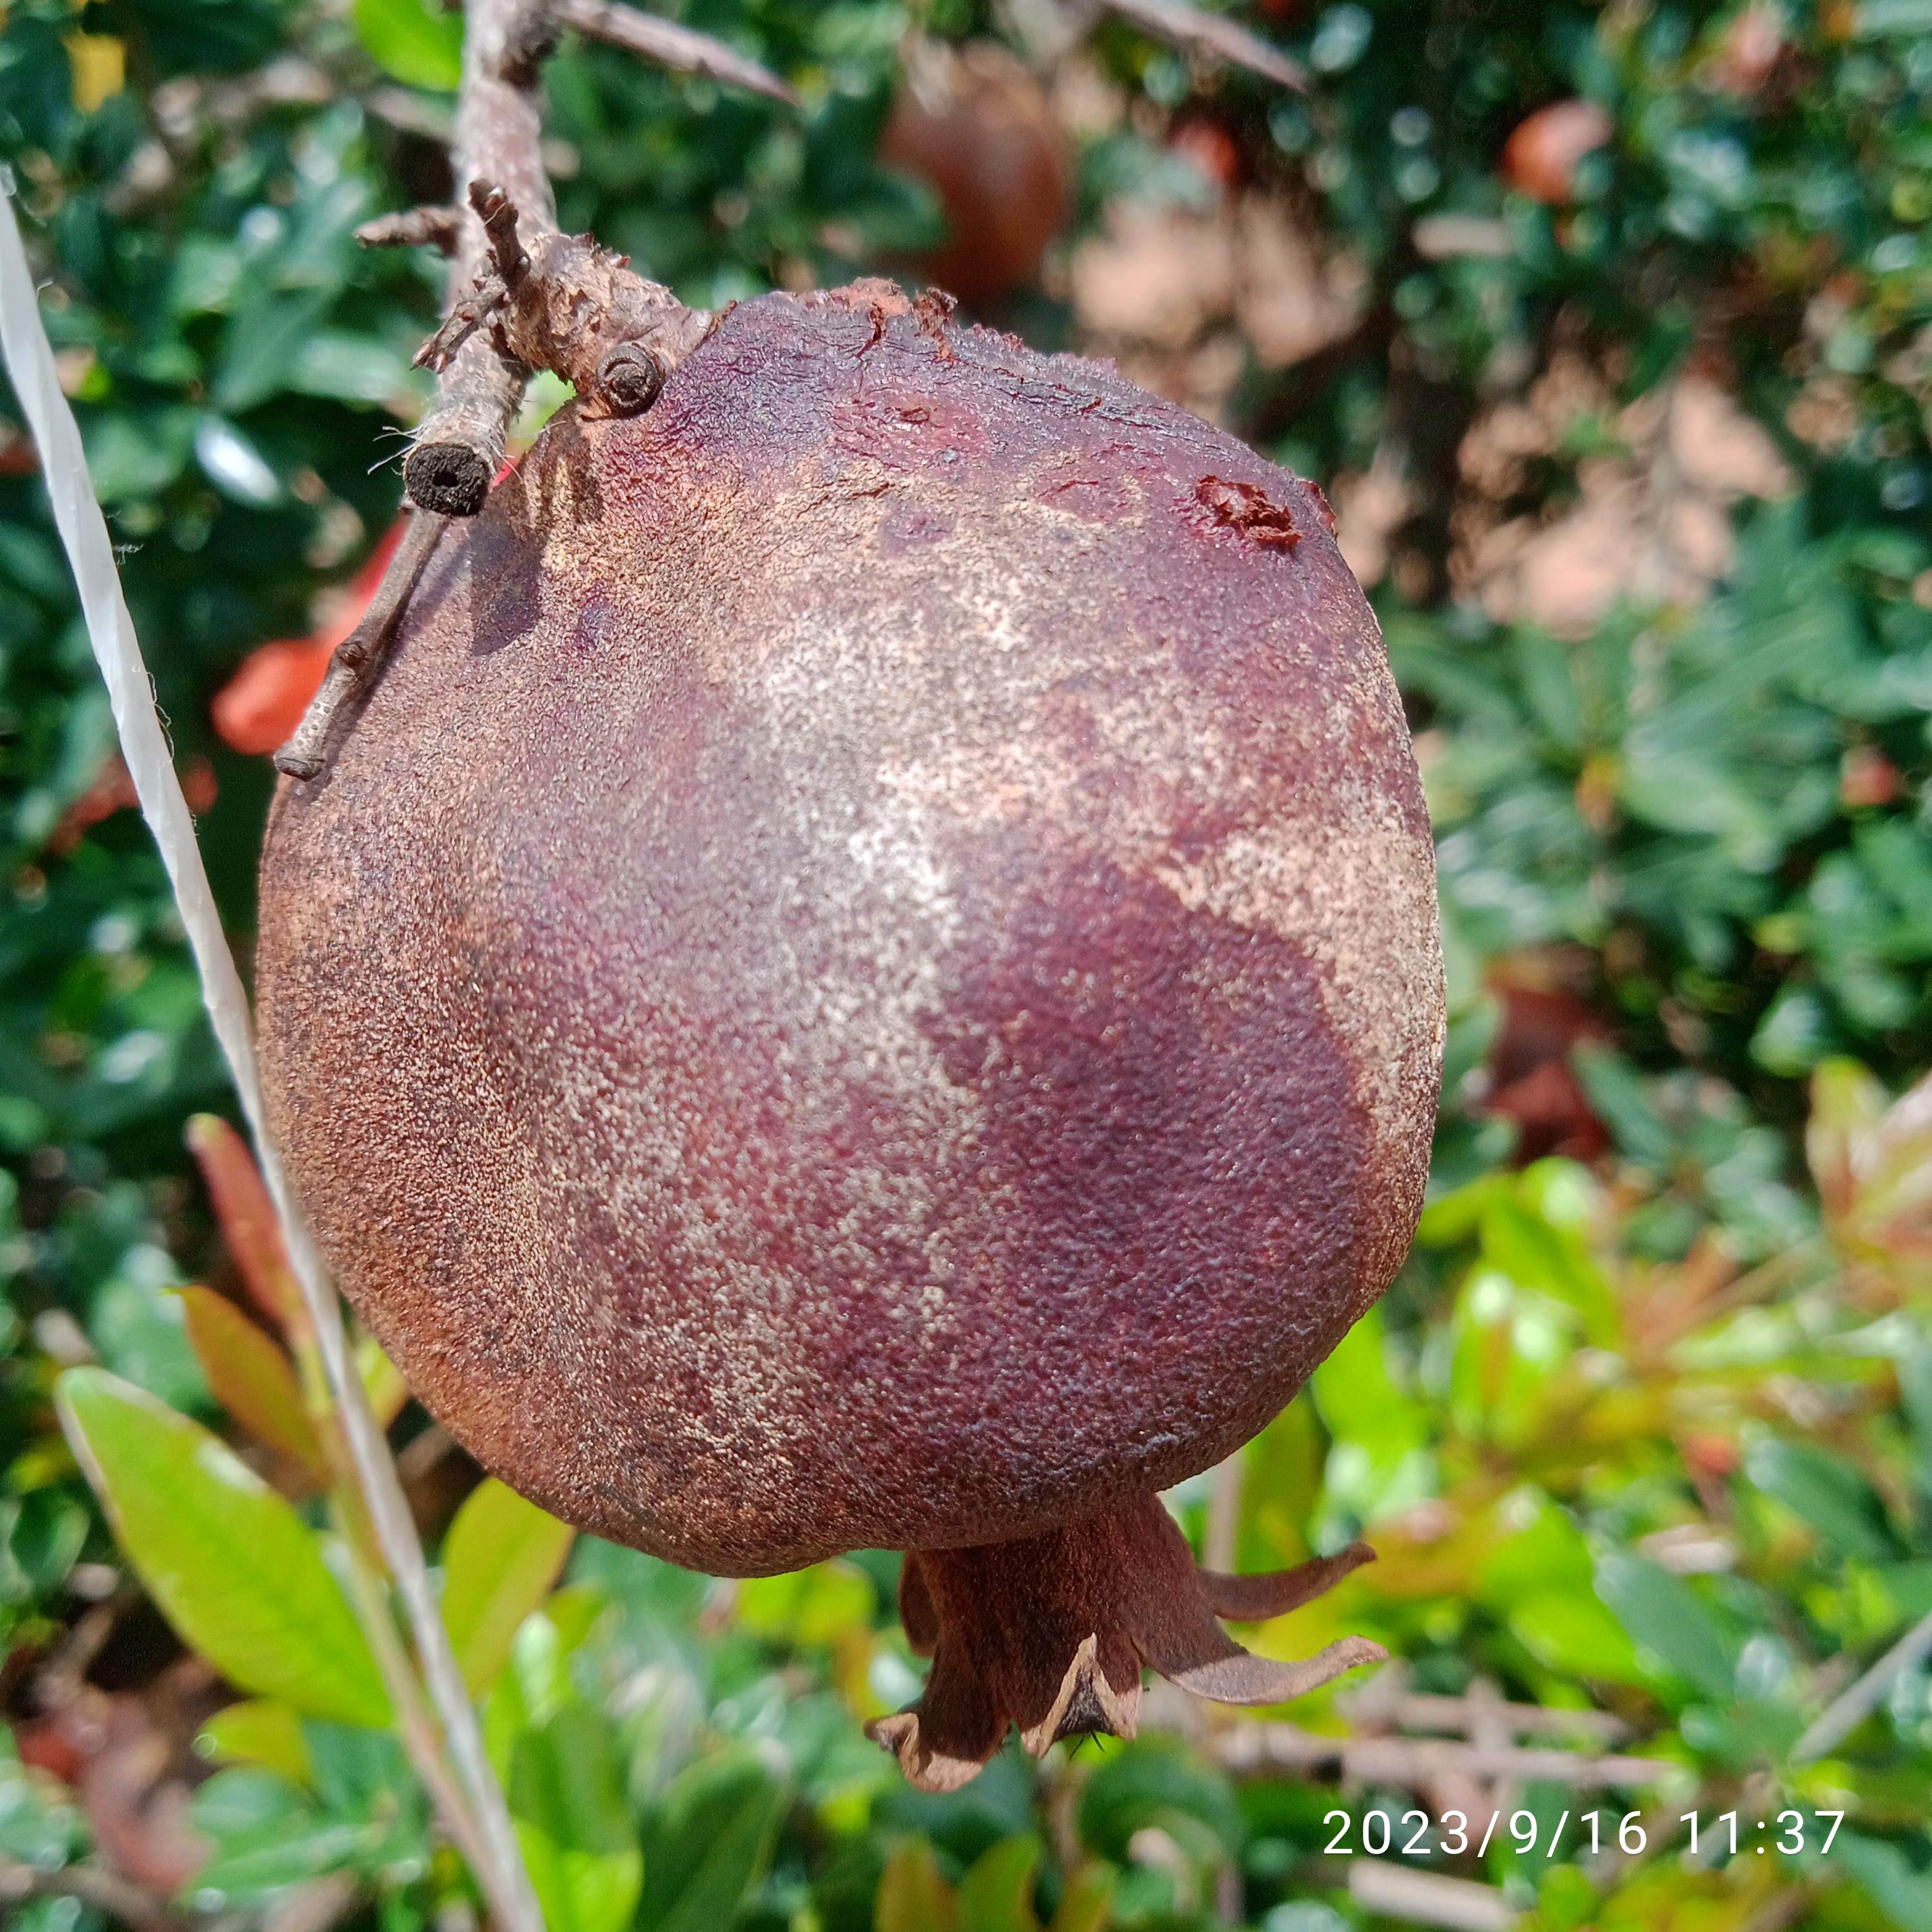
Label: Alternaria